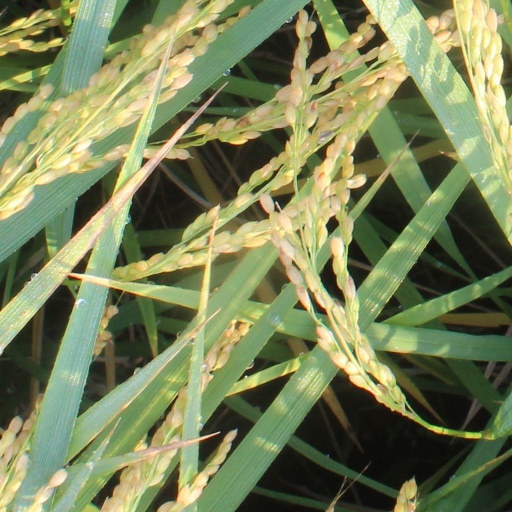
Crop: rice